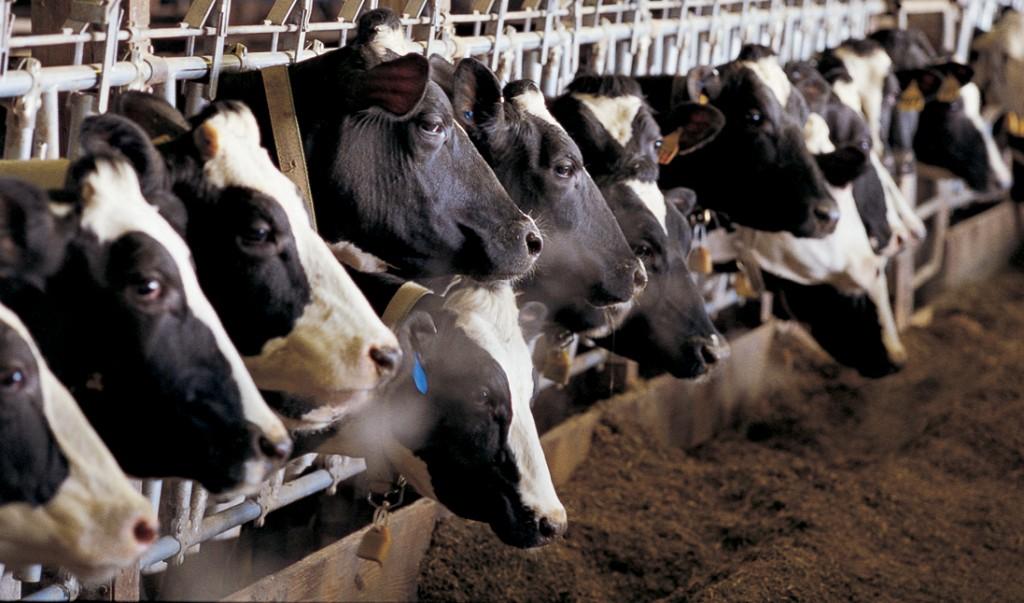
Hawa ni ng’ombe wa rangi nyeusi na nyeupe. Wanakula chakula kinachosaidia kuongeza kiwango cha maziwa. Mkulima anapouza maziwa hupata faida.